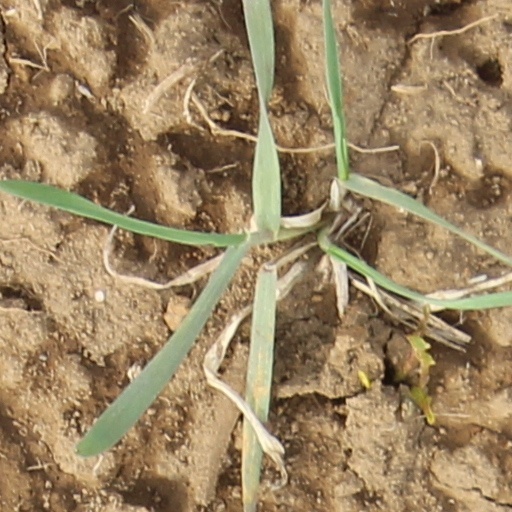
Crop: wheat